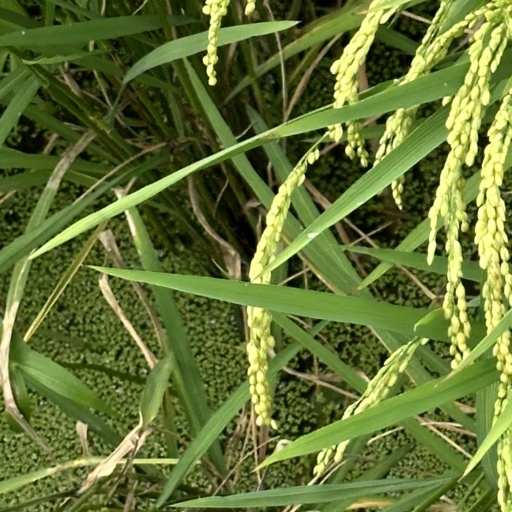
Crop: rice